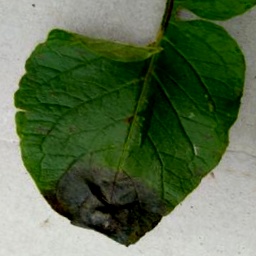
Etiqueta: Late Blight